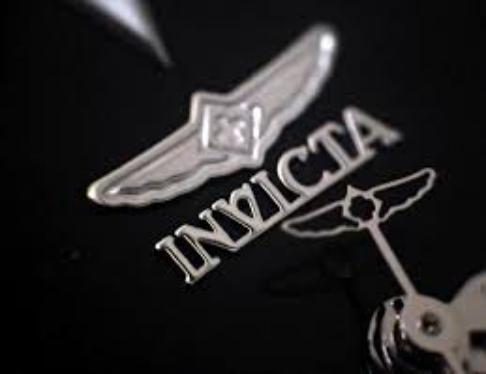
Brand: Invicta
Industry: Clothes